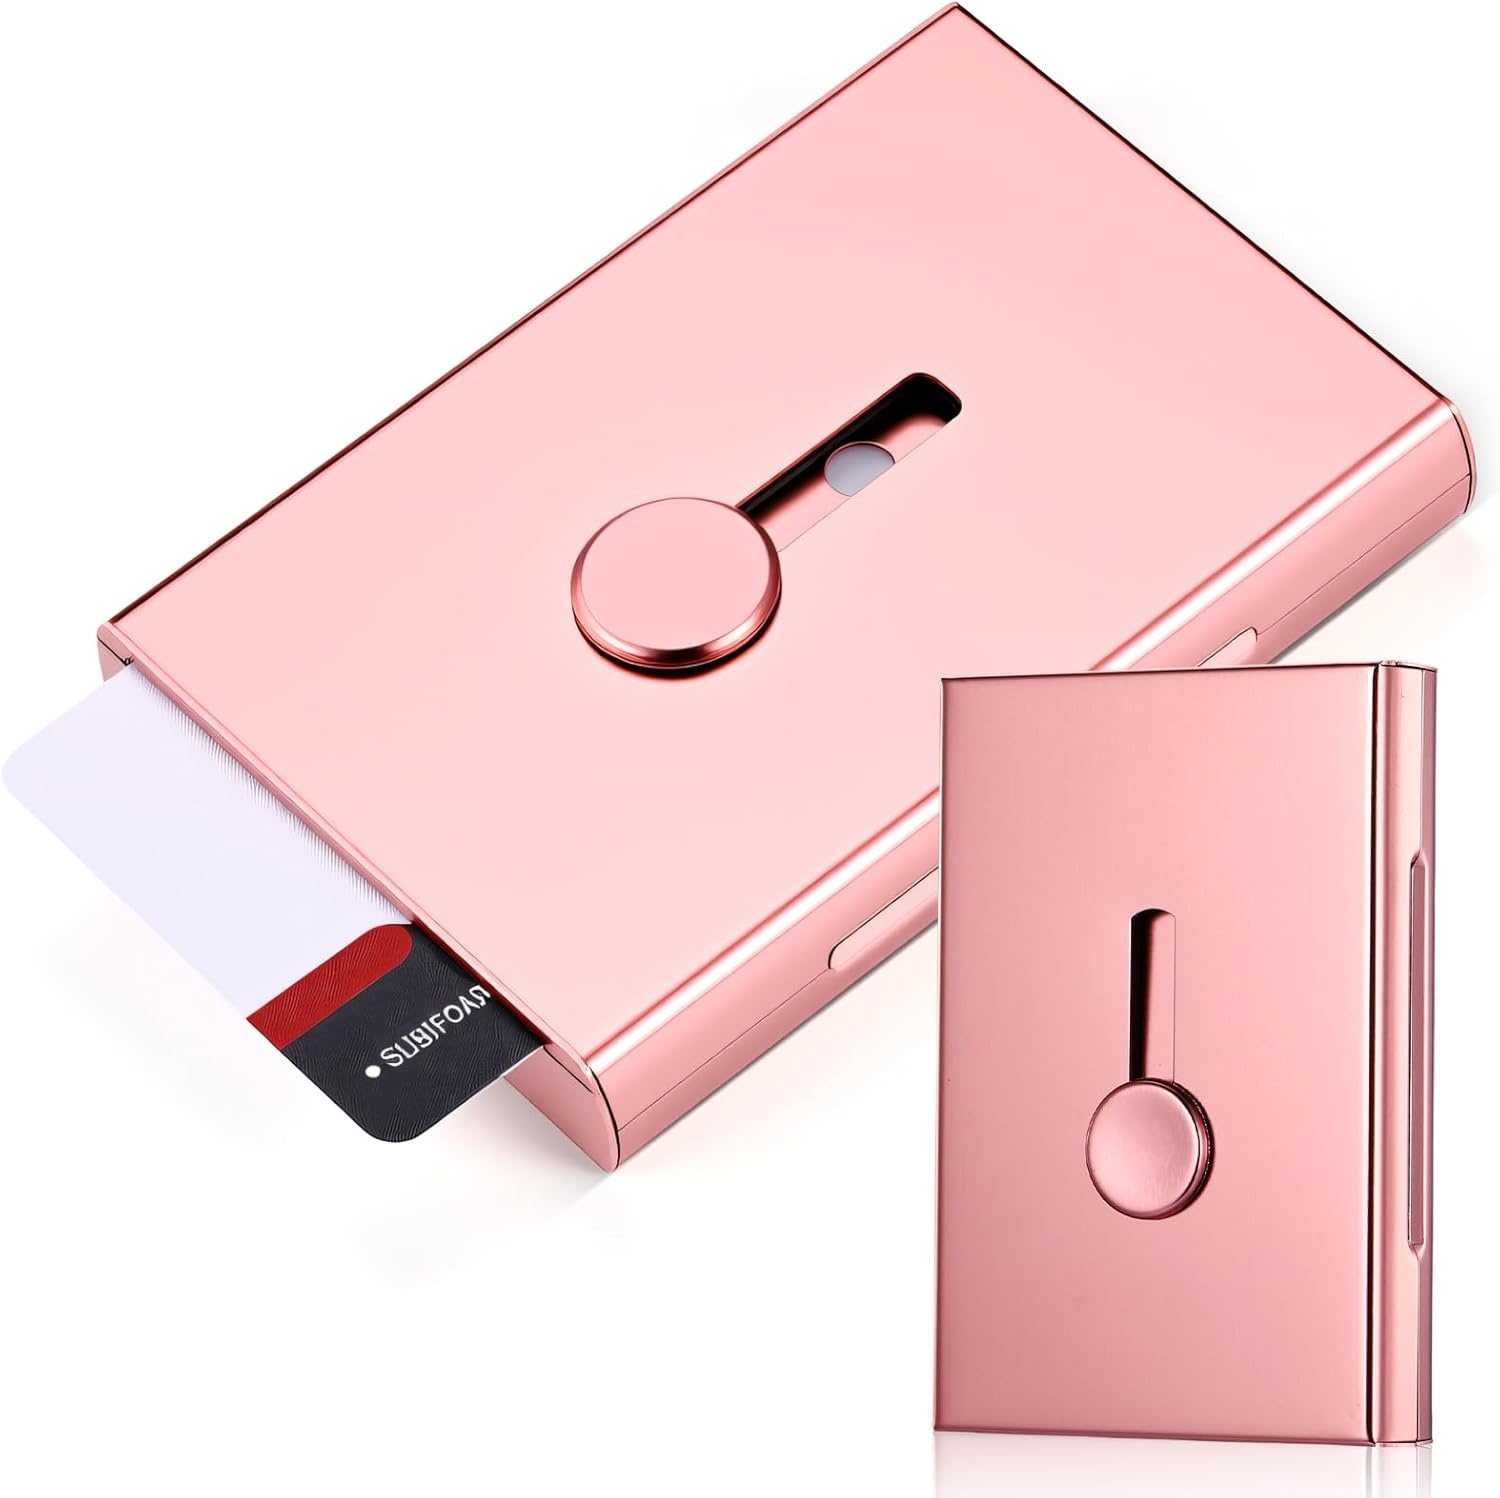
Zonon Large Thumb Drive Business Card Holder Fit 28 Name Credit Aluminum Alloy Slide out Name Card Case Portable Business Holder Wallet Pocket for Men Women(Rose Gold)
Overview Brand : Zonon Color : Rose Gold Pattern : Solid Included Components : 1 pcs x business card holder Product Dimensions : 3.74"D x 2.56"W x 0.59"H About this item Sliding Design: business card holder metal only needs to slide the business card with the thumb; When the business card part slides out, the business card can be pulled out by hand; Easy to operate, Only one business card is allowed to slide out at a time Larger Capacity: the sliding business card holder for purse can hold about 28 business cards at a time; The business card holder has sufficient capacity to meet your needs in business activities, parties and other occasions Mini Size: business card carrier is 9.5 x 6.5 x 1.5 cm/3.7 x 2.6 x 0.6 inches, weighs about 2.2928 ounce/ 65 g, lightweight and portable, easy to carry in your pocket or wallet, suitable for displaying your business cards in business meetings Durable Material: our business card dispenser is made of a lighter and more durable aluminum alloy material, which is not easy to deform and durable, and is equipped with a magnetic buckle switch, which is not easy to scratch the business card Ideal Gift: this pocket business card holders looks more professional and is an ideal gift for colleagues, clients or anyone who wants to leave a lasting impression, helping you make a good impression on key business partners
Brand: Zonon
Category: Office Supplies > Filing & Organization > Business Card Books